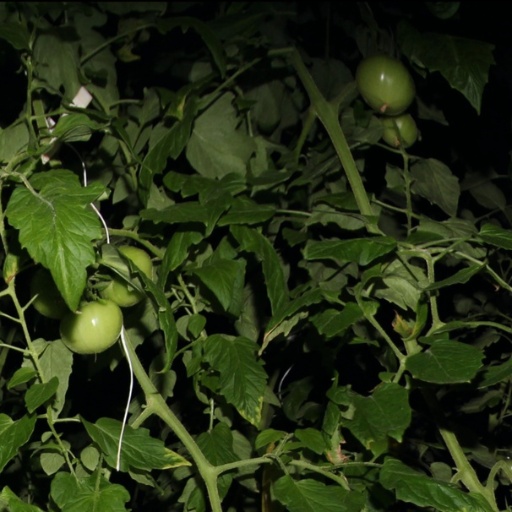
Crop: tomato